Grigsby Estate

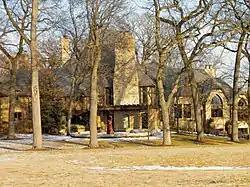

The Grigsby Estate is a historic estate and hobby farm at 125 Buckley Road in Barrington Hills, Illinois, USA. The house was built in 1930 for Bertram James Grigsby, an electrical engineer and president of a radio manufacturing company, and his wife Elsie. The architectural firm of Rowe, Dillard and Rowe designed the estate's Tudor Revival manor house for the couple, a style which reflected their time in England; Elsie was born there, while Bertram worked there for several years. The house's design features an asymmetrical form, half-timbering, decorative brickwork and several brick chimneys. The estate also includes a guest house, a garage, a greenhouse, a farmhouse, a barn, a milkhouse, a firefighting shed and a machinery shed. The estate was typical of early development in the Barrington Hills area, which mainly consisted of estates and hobby farms that were often inspired by English country life.